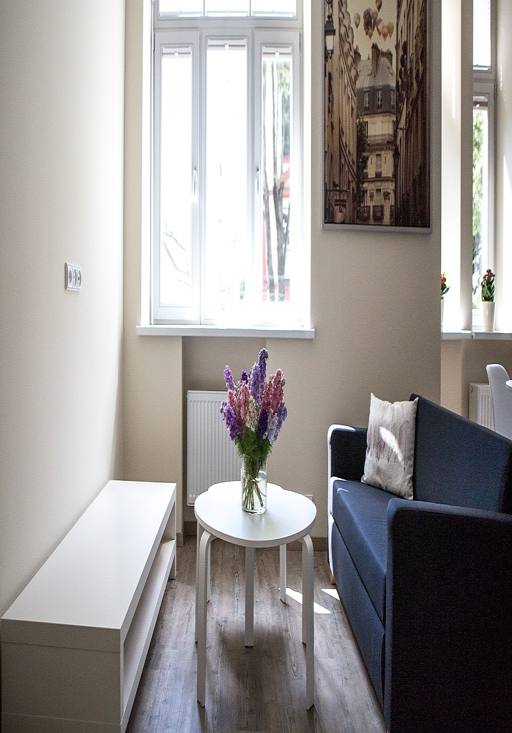
accommodation type newly furnished studio apartment in the very center of the town